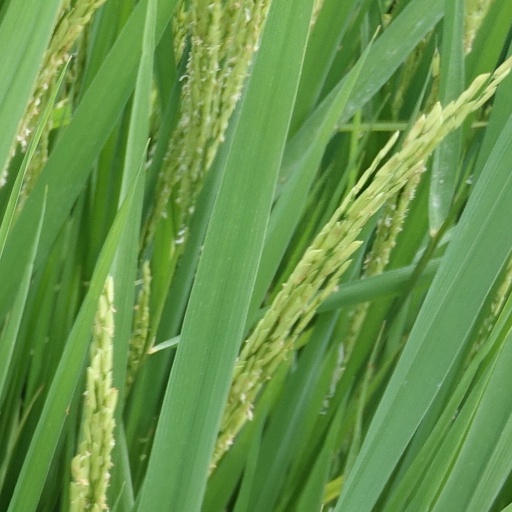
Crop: rice